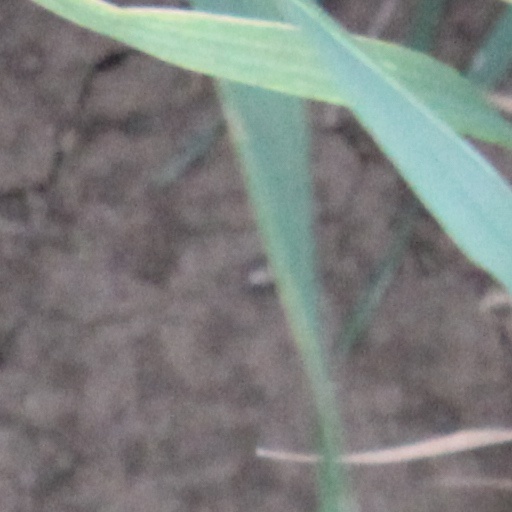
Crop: wheat